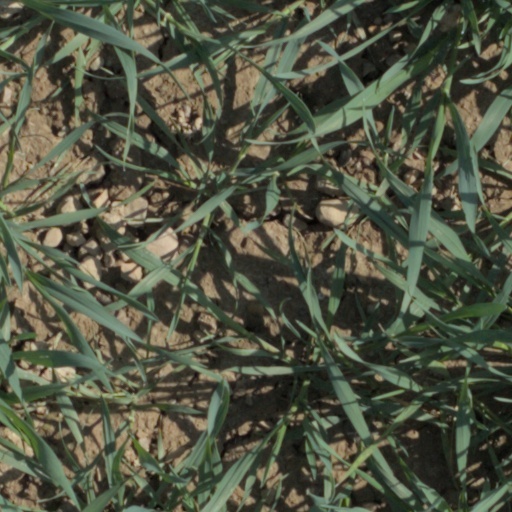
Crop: wheat